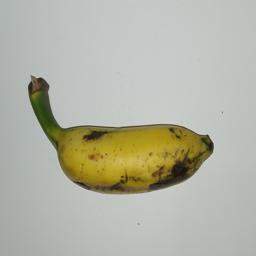
Ripeness: Semi-ripe